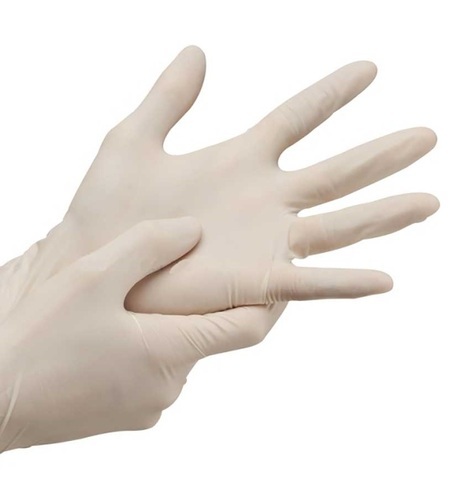
Label: trash